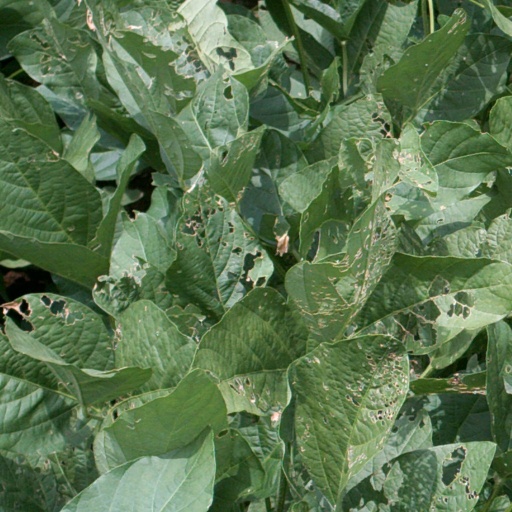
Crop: soybean